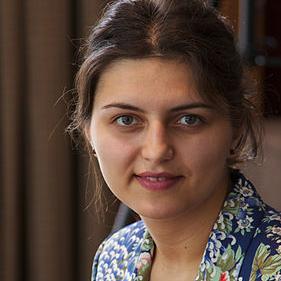
Age: 24